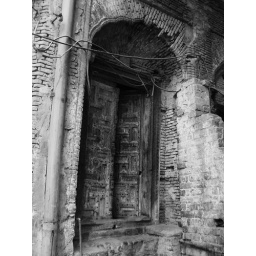
An old door of a nearly ruined building in lahore.